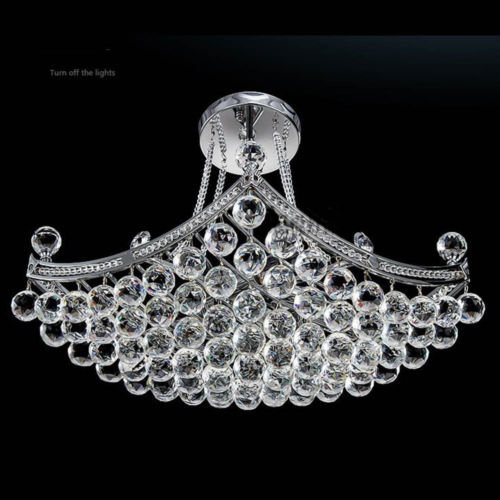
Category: lamp